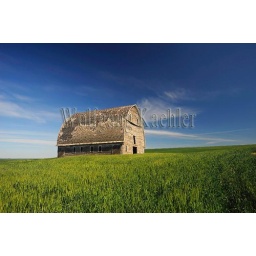
Usa, washington state, palouse country, old barn in wheat field